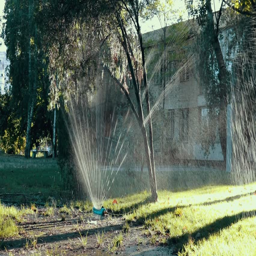
watering lawns in the park , slow motion